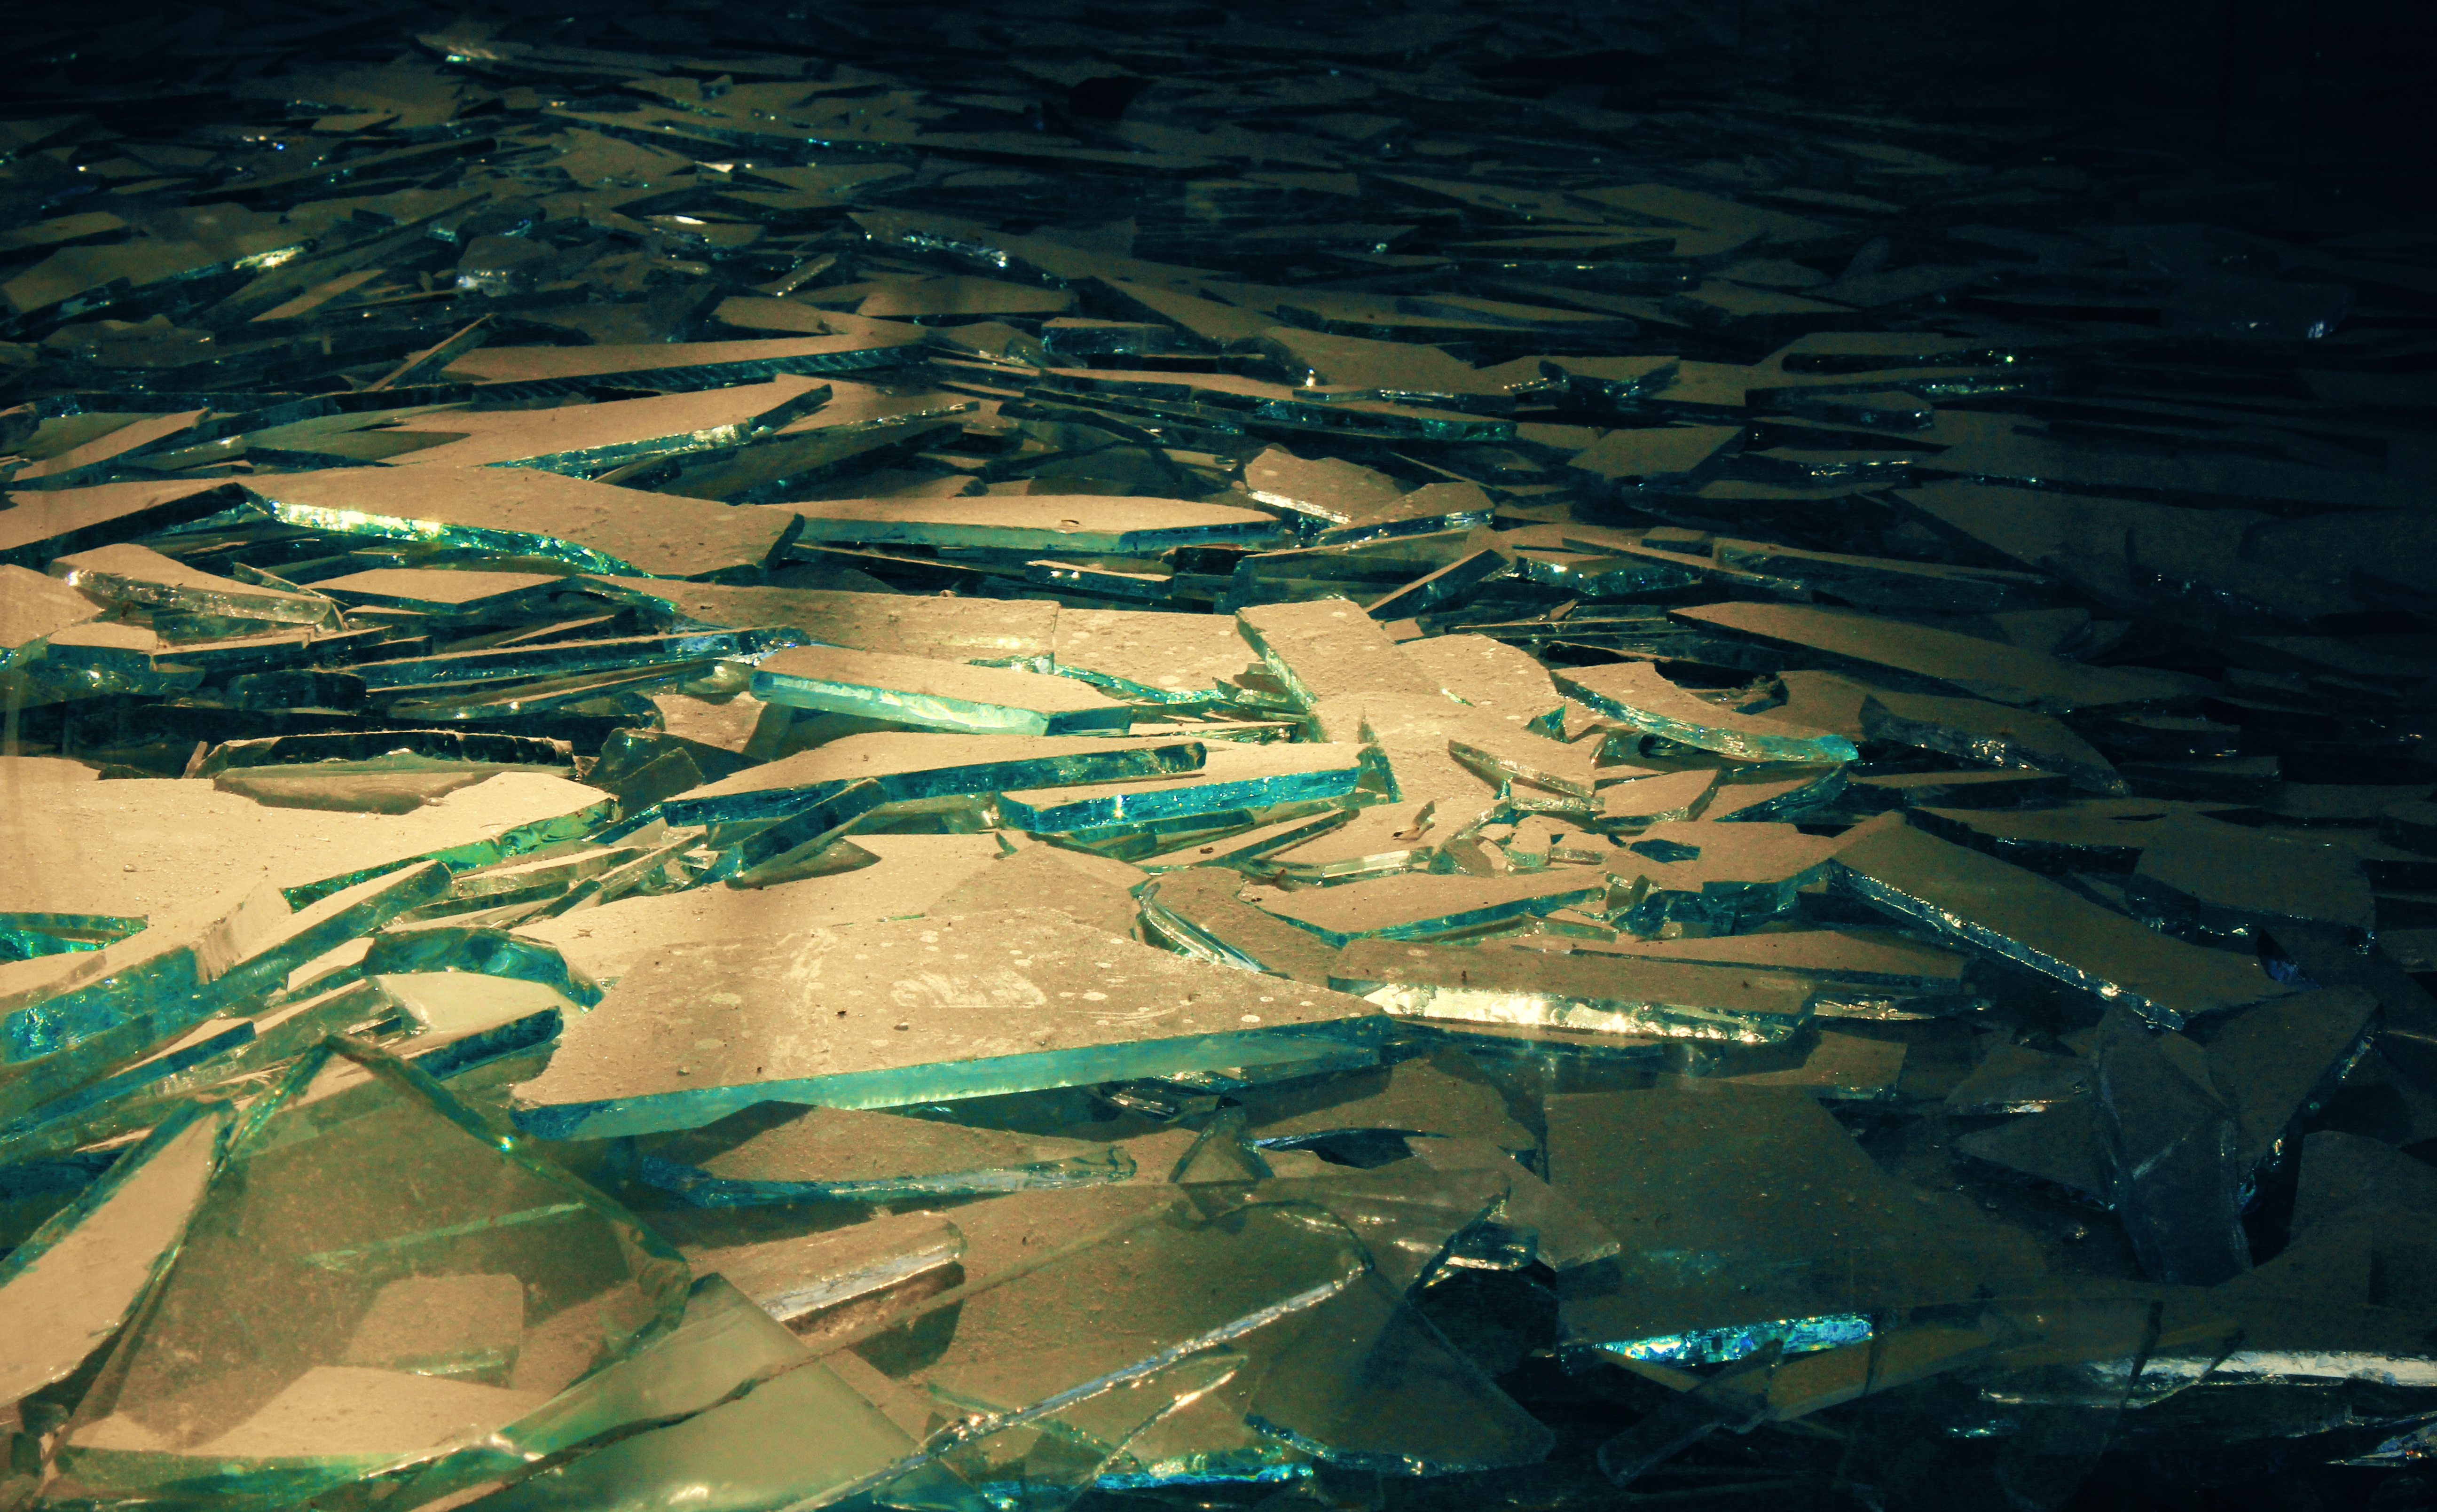
sea, water, texture, glass, reflection, broken, glasses, broken glass, cracks, recycling, crystals, aerial photography, cracked glass